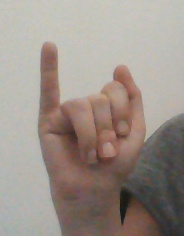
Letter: meem